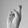
ASL letter: R